CJD Christophorusschule Königswinter

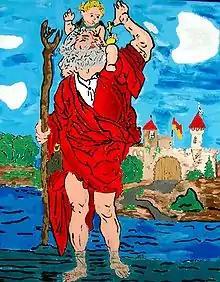
Picture of Saint Christopher

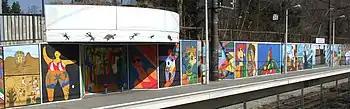
Stop "Longenburg – CJD Königswinter"

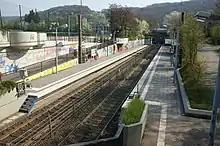
Longenburg – CJD Königswinter

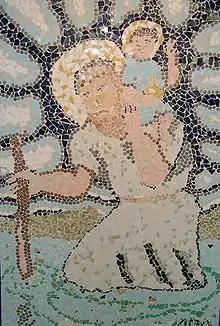
Mosaic of Saint Christopher

The Christophorusschule was founded by the CJD in 1992, with a staff consisting of just under 20 teachers, 7 of which, including the former principal, Hans Joachim Gardyan, came from the CJD Braunschweig.